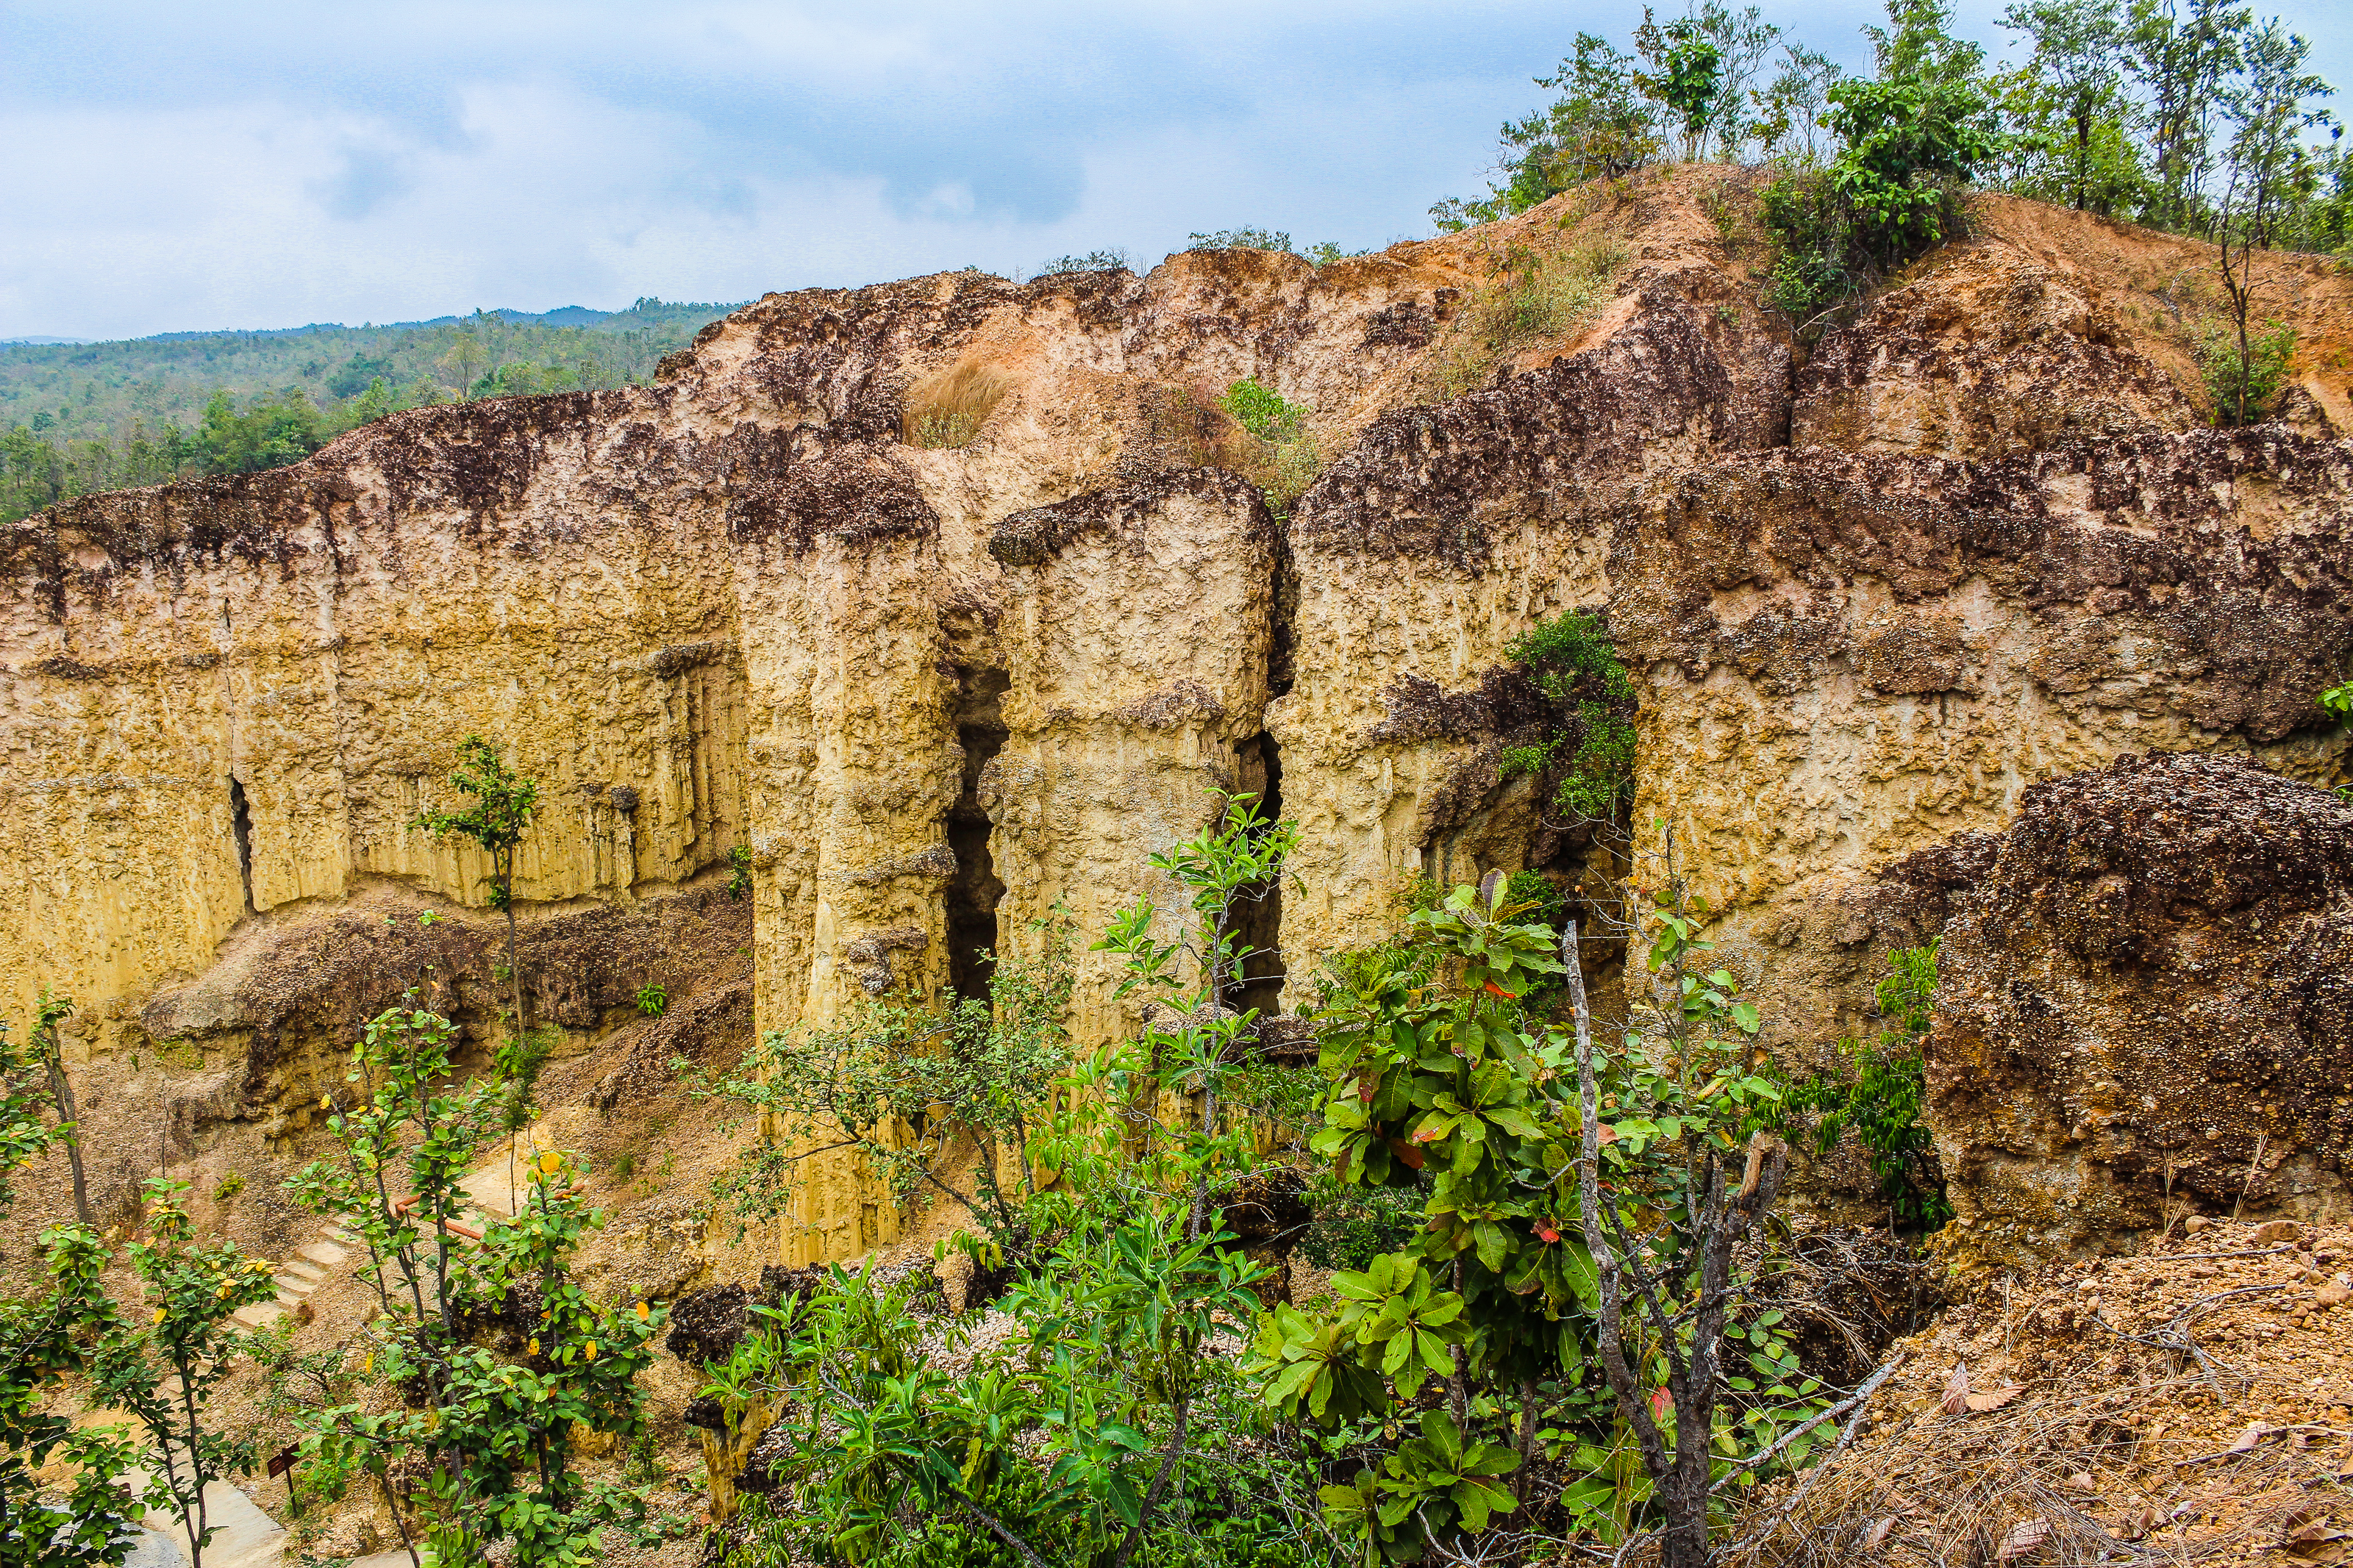
adventure, amazing, attraction, background, beautiful, chiangmai, cliff, ecological, environment, eroded, erosion, famous, foliage, forest, geology, gorge, grand canyon, grass, green, high, journey, jungle, landmark, landscape, mountain, natural, nature, outdoor, park, pha chor, recreation, rock, scenery, sightseeing, southeast, stone, sunlight, sunshine, thailand, tourism, tourist, trail, travel, tree, trekking, valley, viewpoint, wild, woods, vegetation, outcrop, formation, bedrock, escarpment, nature reserve, plant community, soil, shrubland, plant, geological phenomenon, terrain